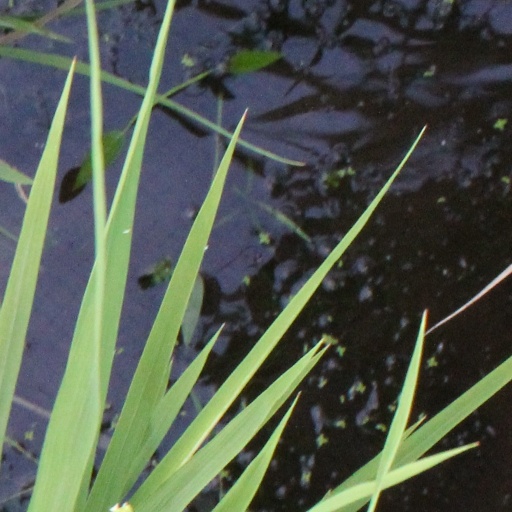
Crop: rice